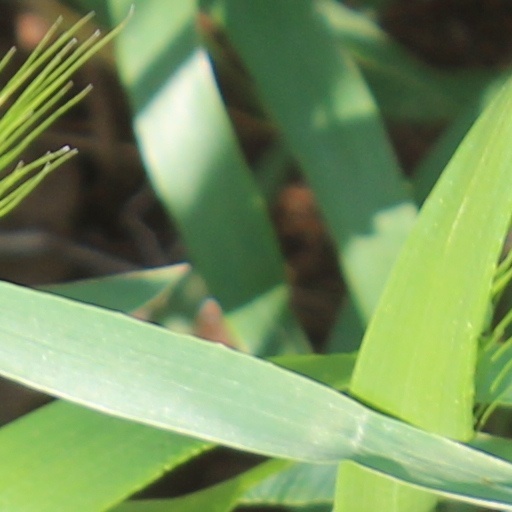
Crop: wheat